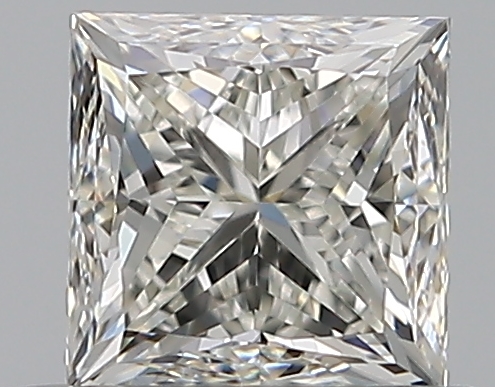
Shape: princess
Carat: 0.51
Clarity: VVS2
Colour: I
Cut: GD
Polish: EX
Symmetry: GD
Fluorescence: N
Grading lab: GIA
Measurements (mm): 4.11 x 4.11 x 3.21